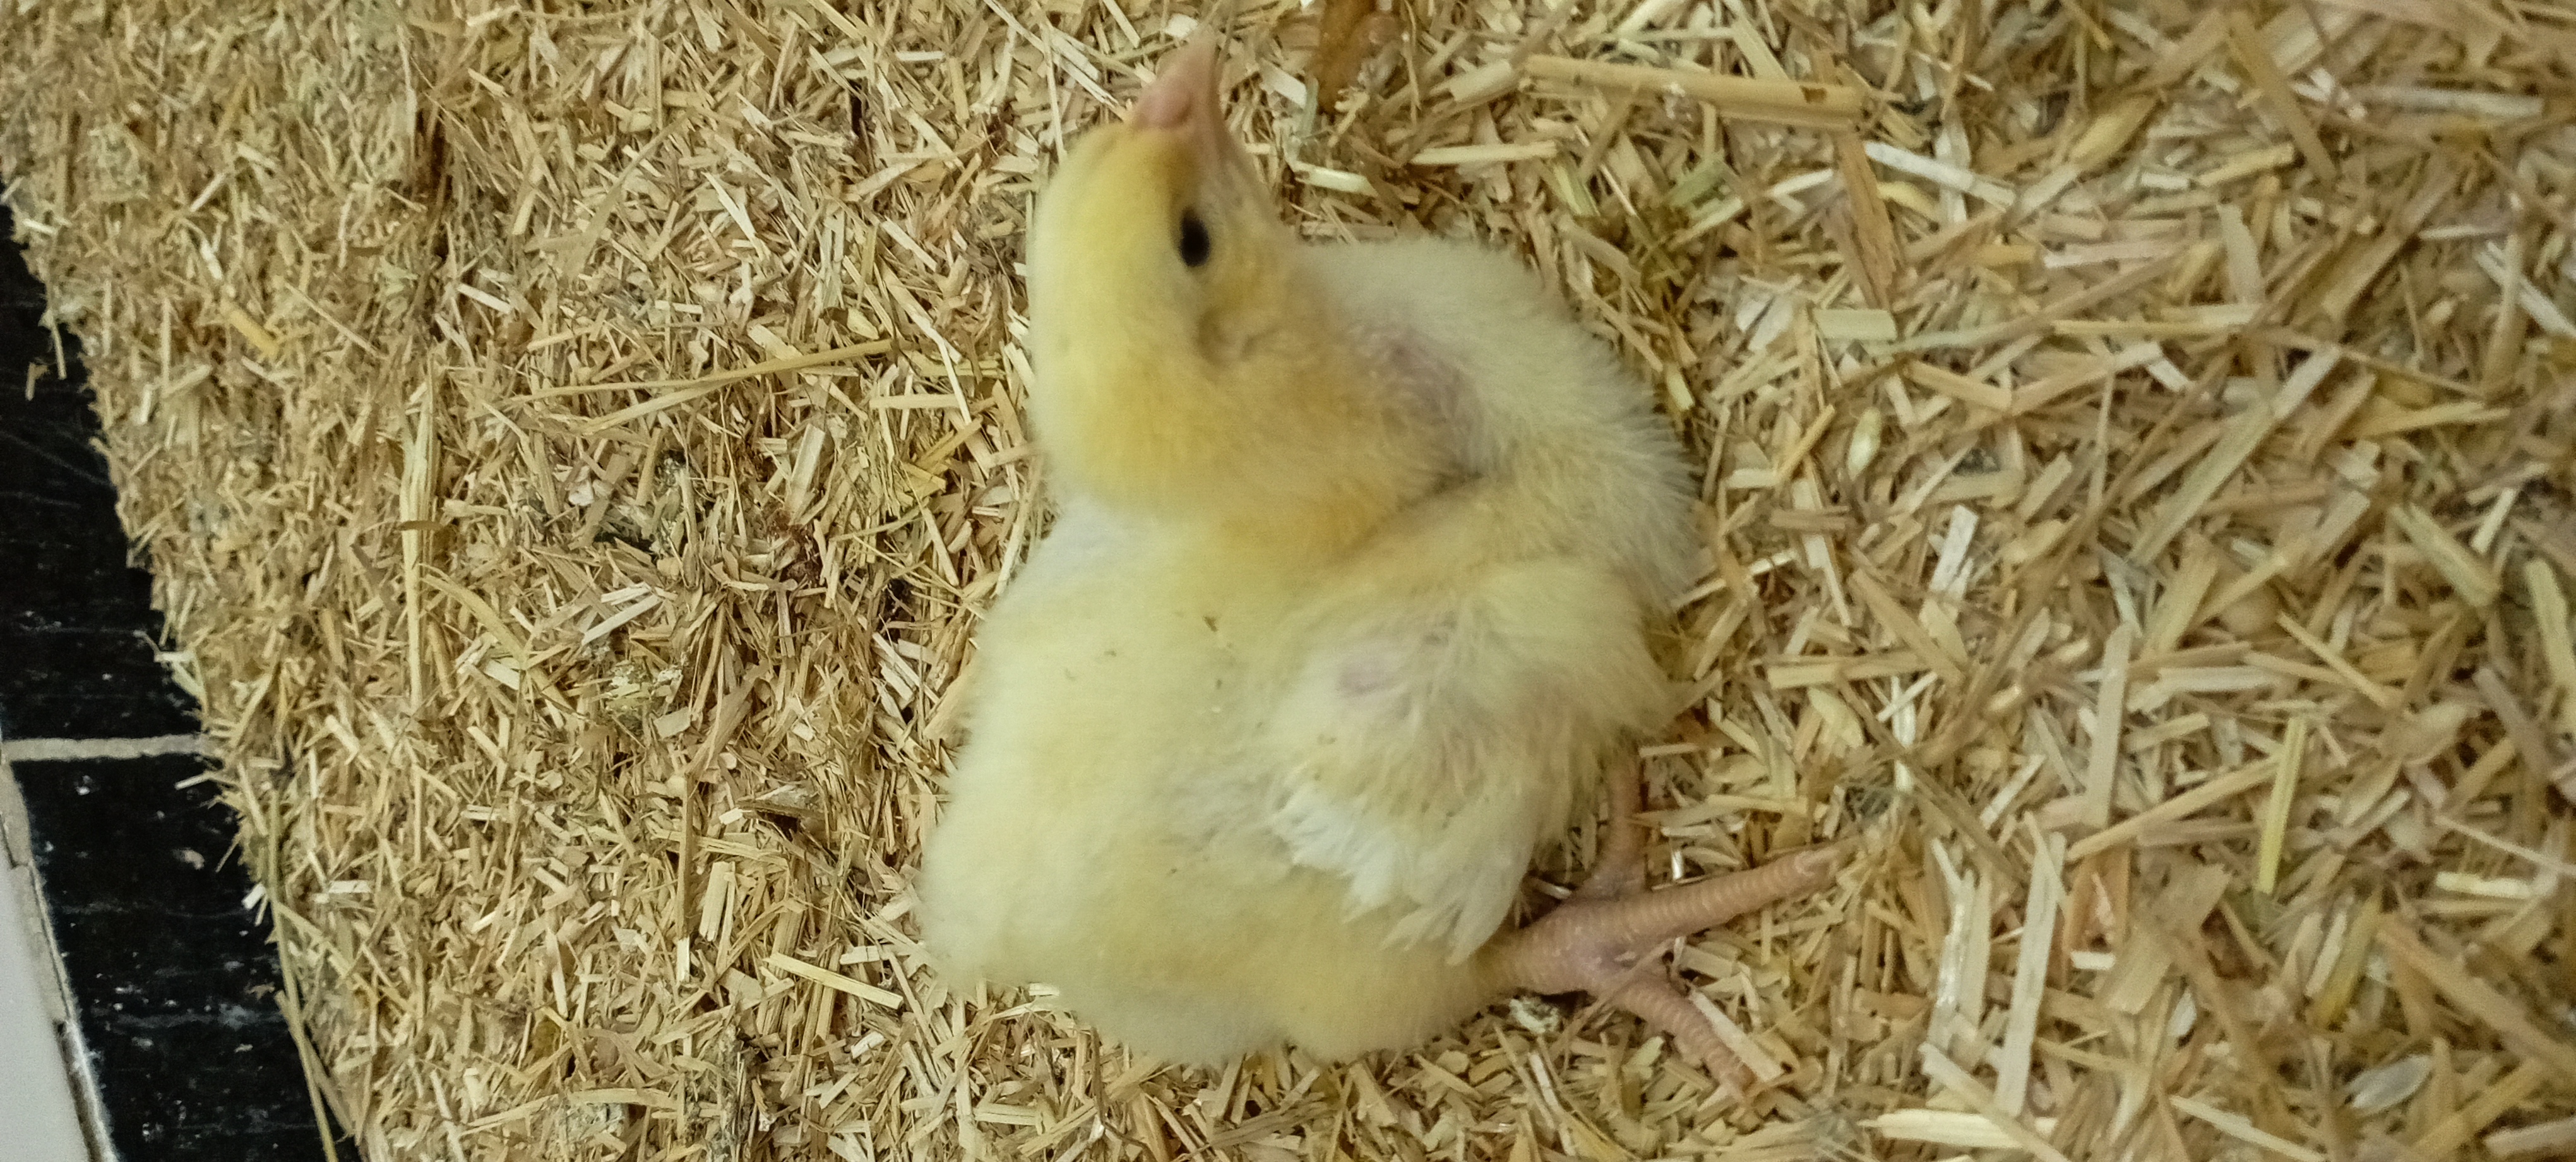
Weight: 243 g